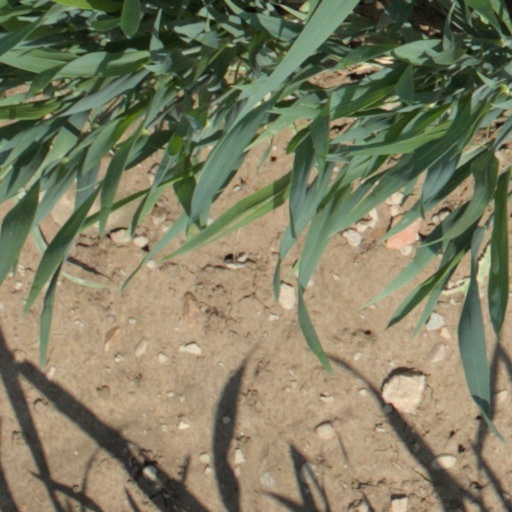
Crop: wheat